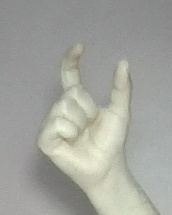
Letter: nun